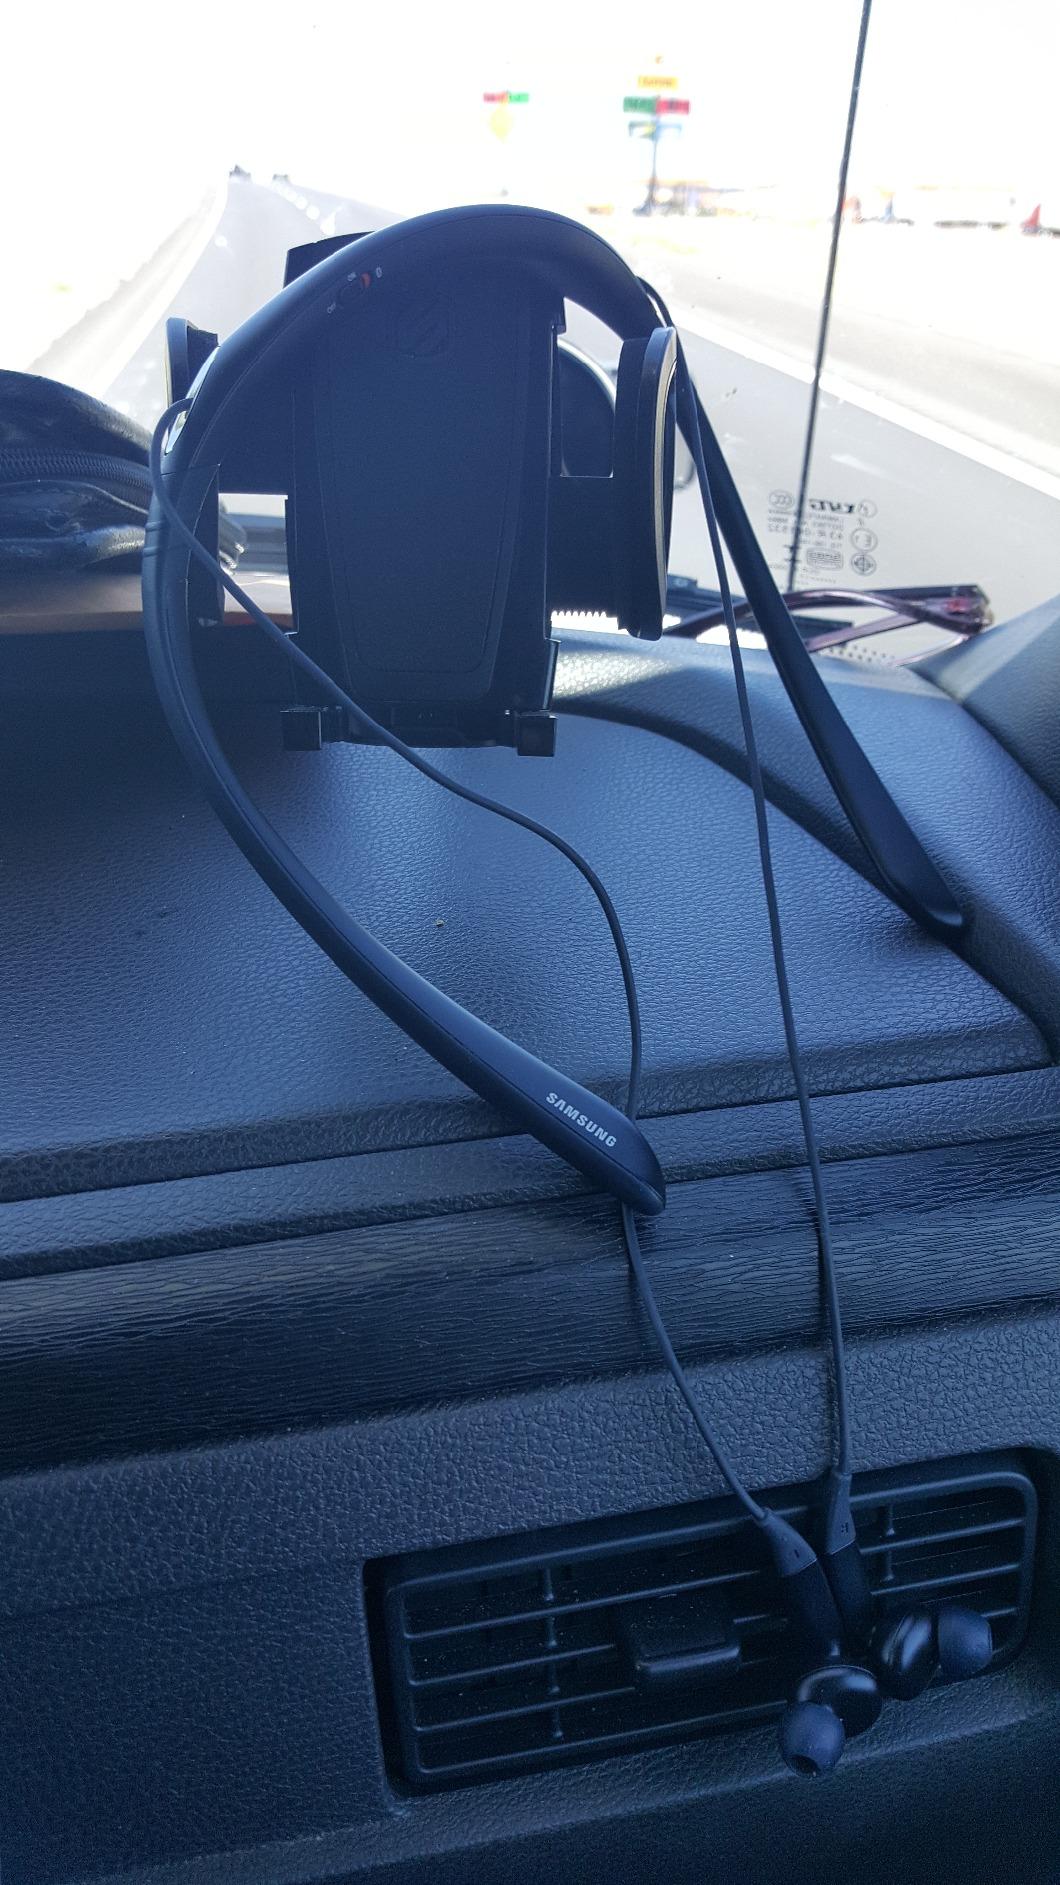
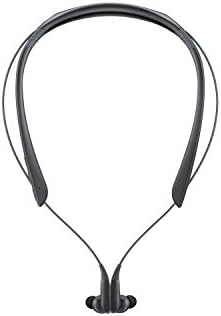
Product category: headphones
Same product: yes